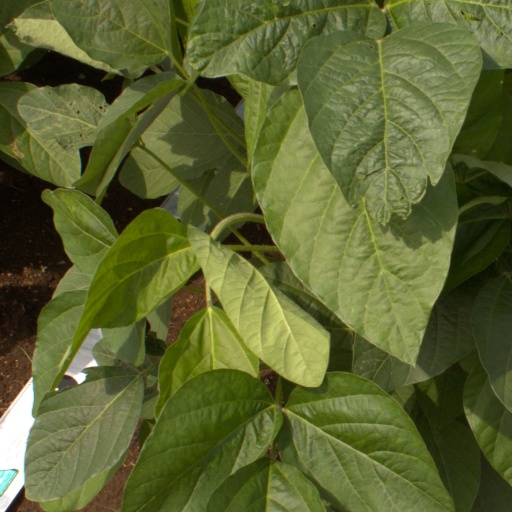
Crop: soybean